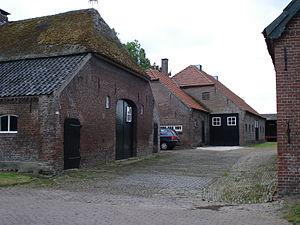
Dennenburg est un petit village néerlandais de la commune d'Oss dans la province du Brabant-Septentrional. Pour les statistiques, Dennenburg et Deursen sont considérés être une seule localité qui a 639 habitants en 2005, dont environ 300 en Dennenburg.